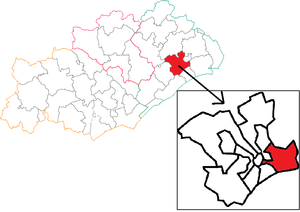
Situation du canton dans le département de l'Hérault.
Le canton de Montpellier 4 est un canton français situé dans le département de l'Hérault, dans l'arrondissement de Montpellier.